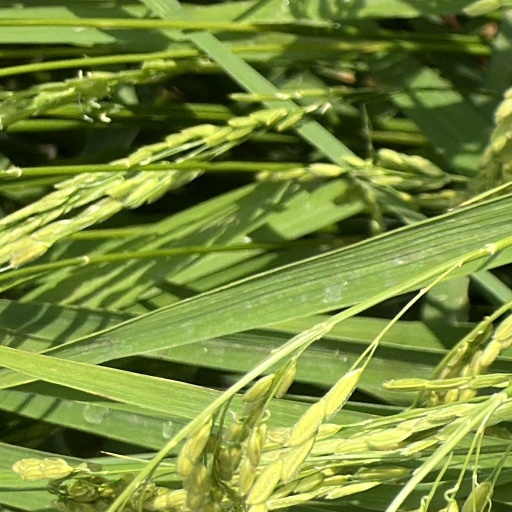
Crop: rice